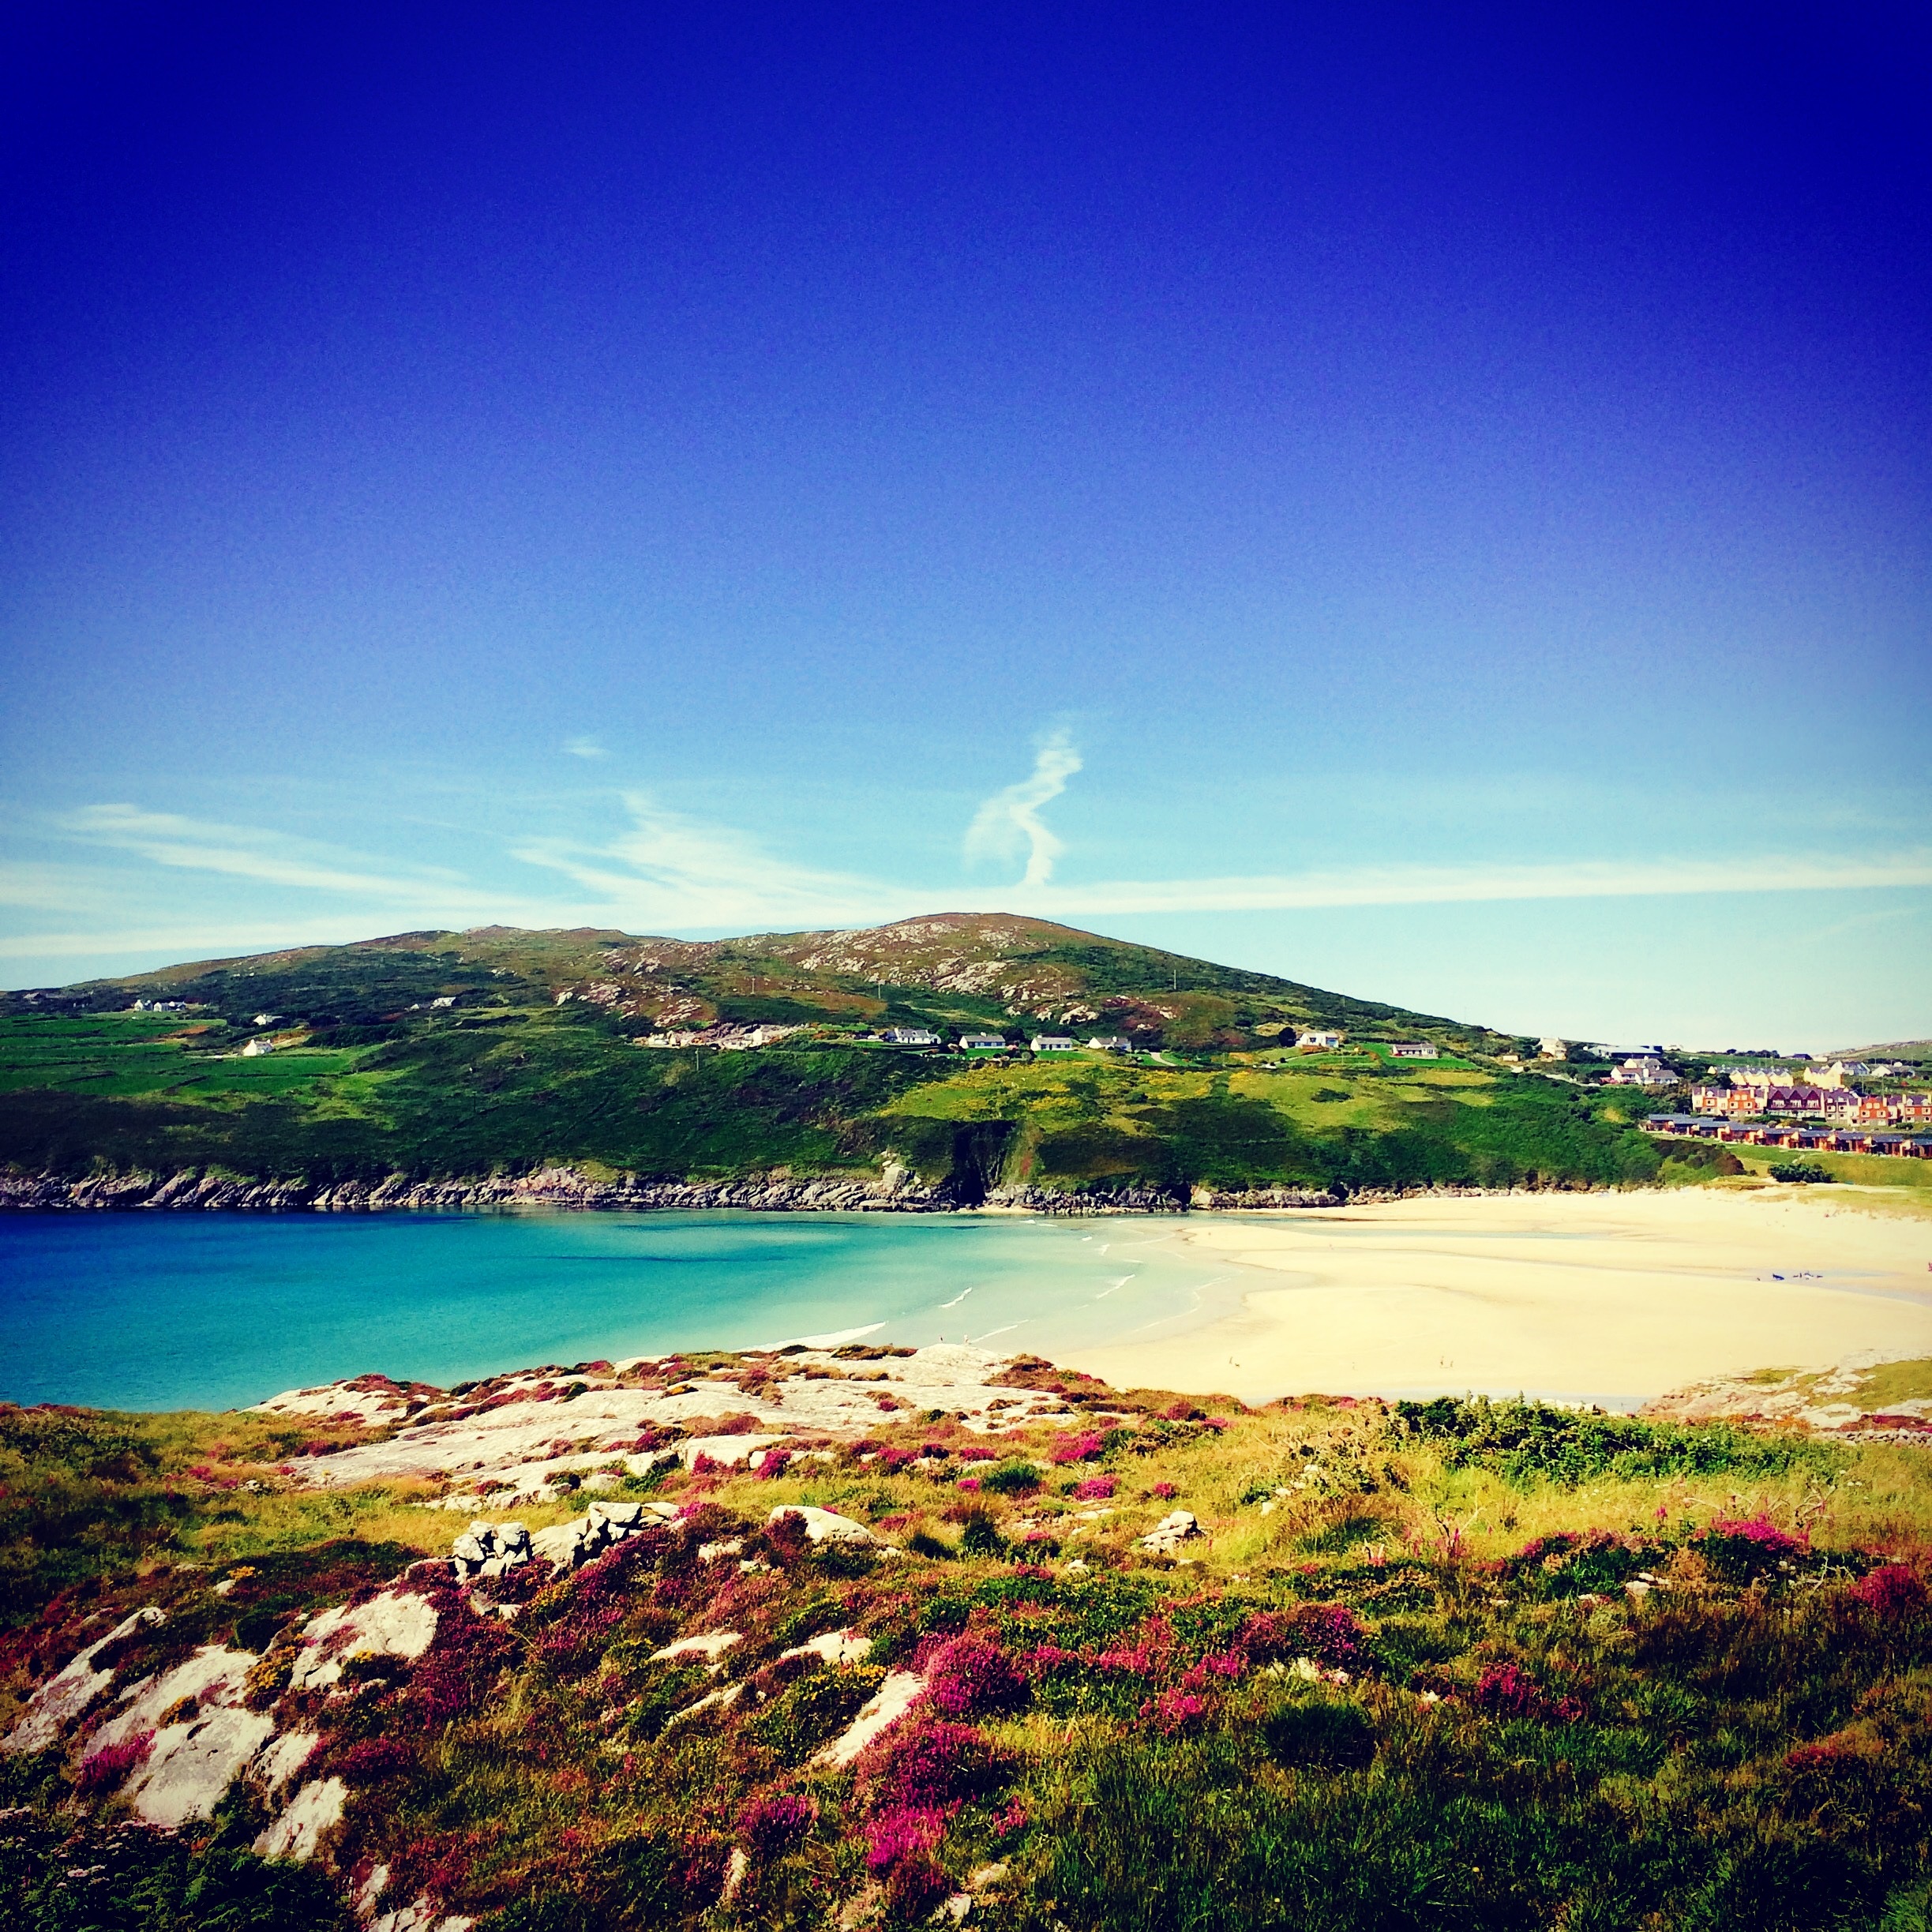
beach, landscape, sea, coast, nature, ocean, horizon, mountain, cloud, sky, sunrise, sunset, sunlight, morning, hill, shore, lake, dawn, dusk, evening, reflection, bay, body of water, aerial photography, geographical feature, computer wallpaper